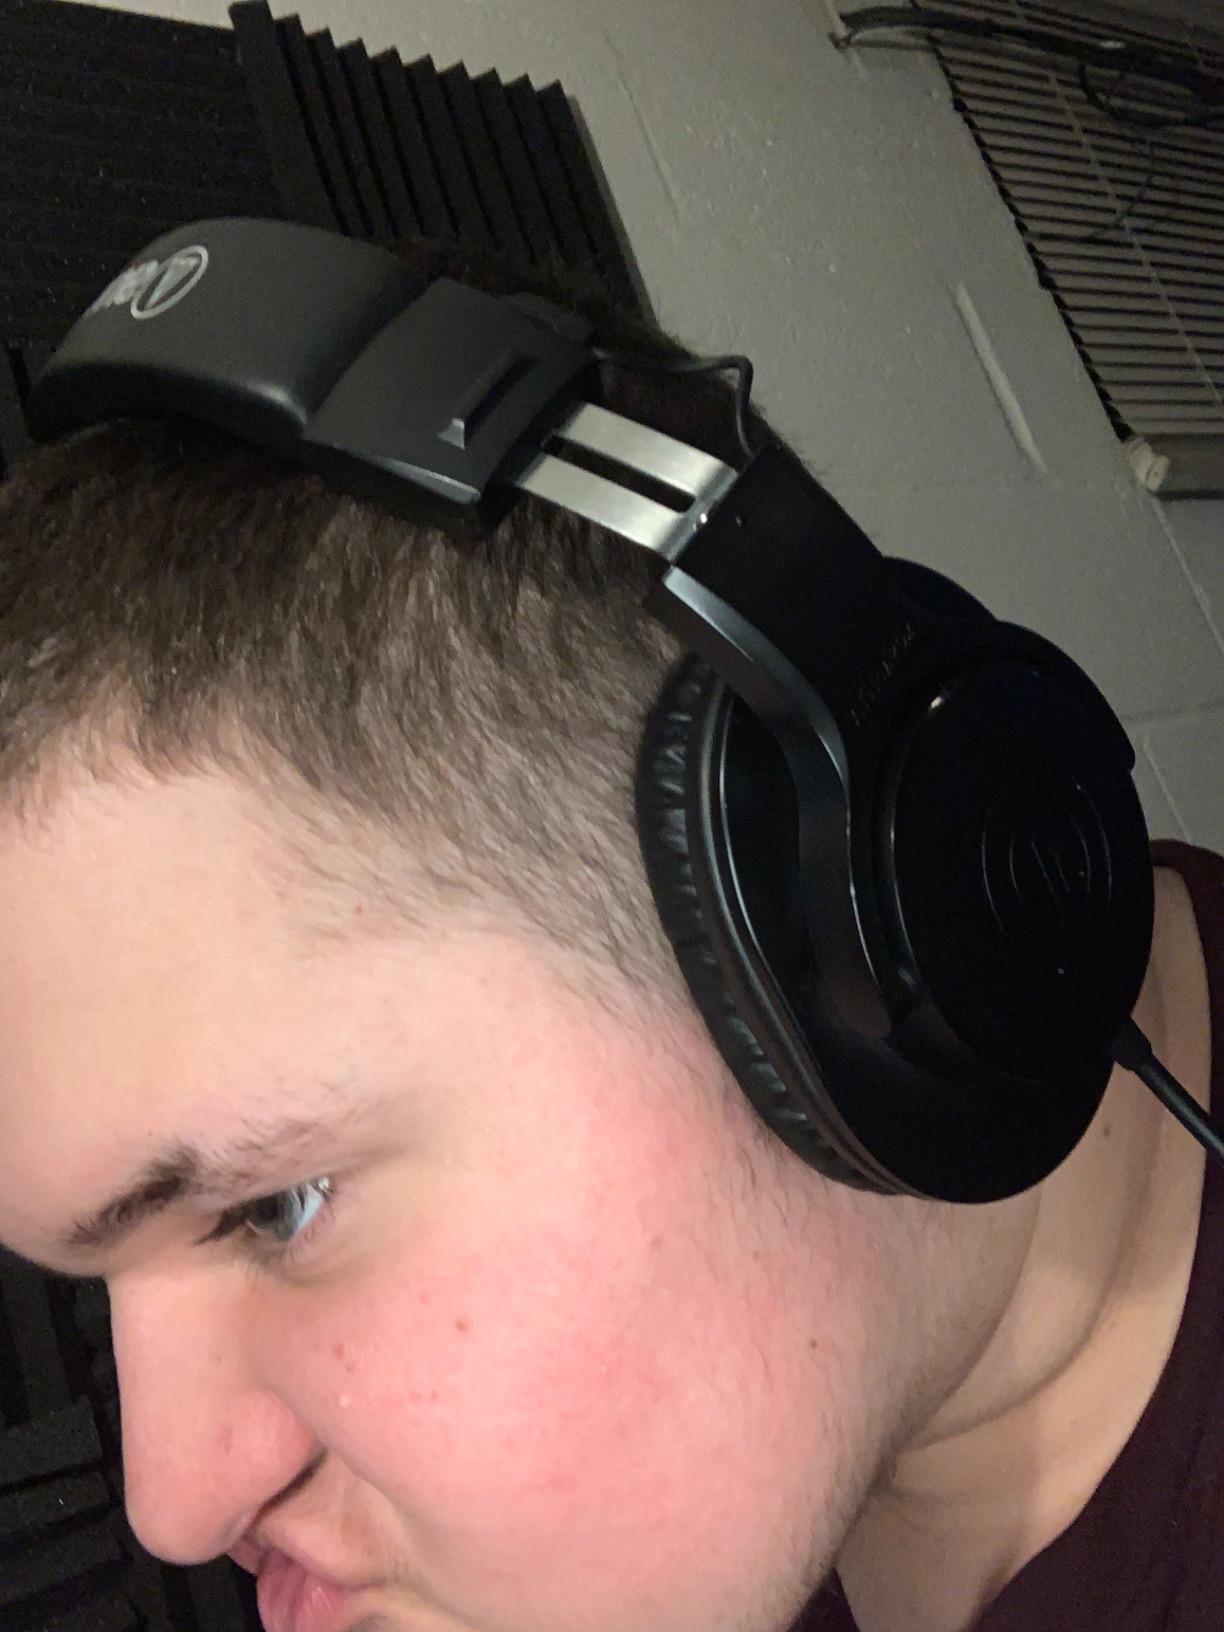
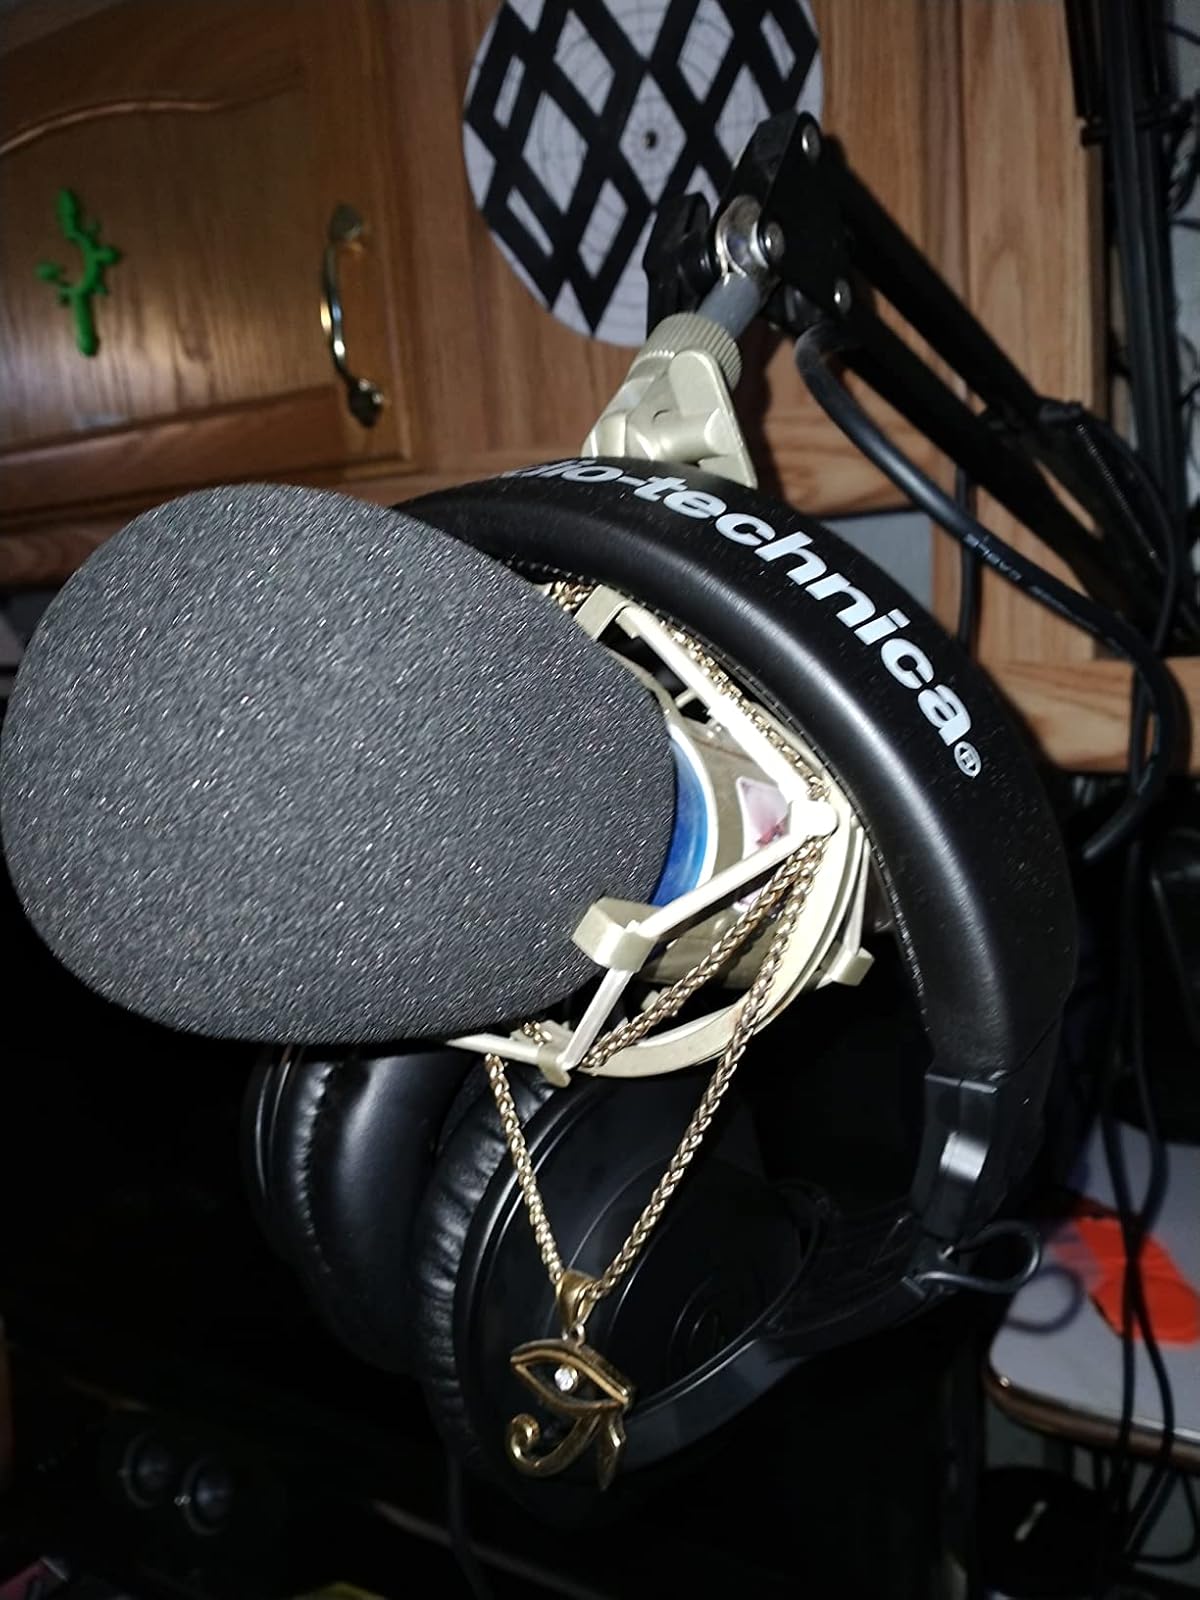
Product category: headphones
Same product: yes